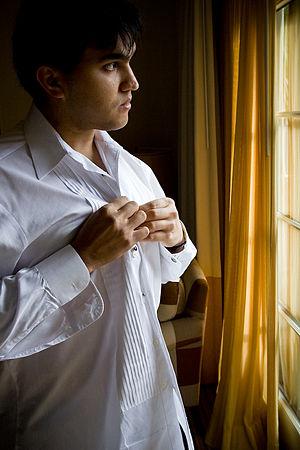
Une chemise est un vêtement qui couvre le buste et les bras. Au début du XXIᵉ siècle, elle comprend un col, des manches longues et un boutonnage sur le devant. Il en existe également une version féminine, que l'on appelle chemisier. La chemise ne comporte pas de doublure.